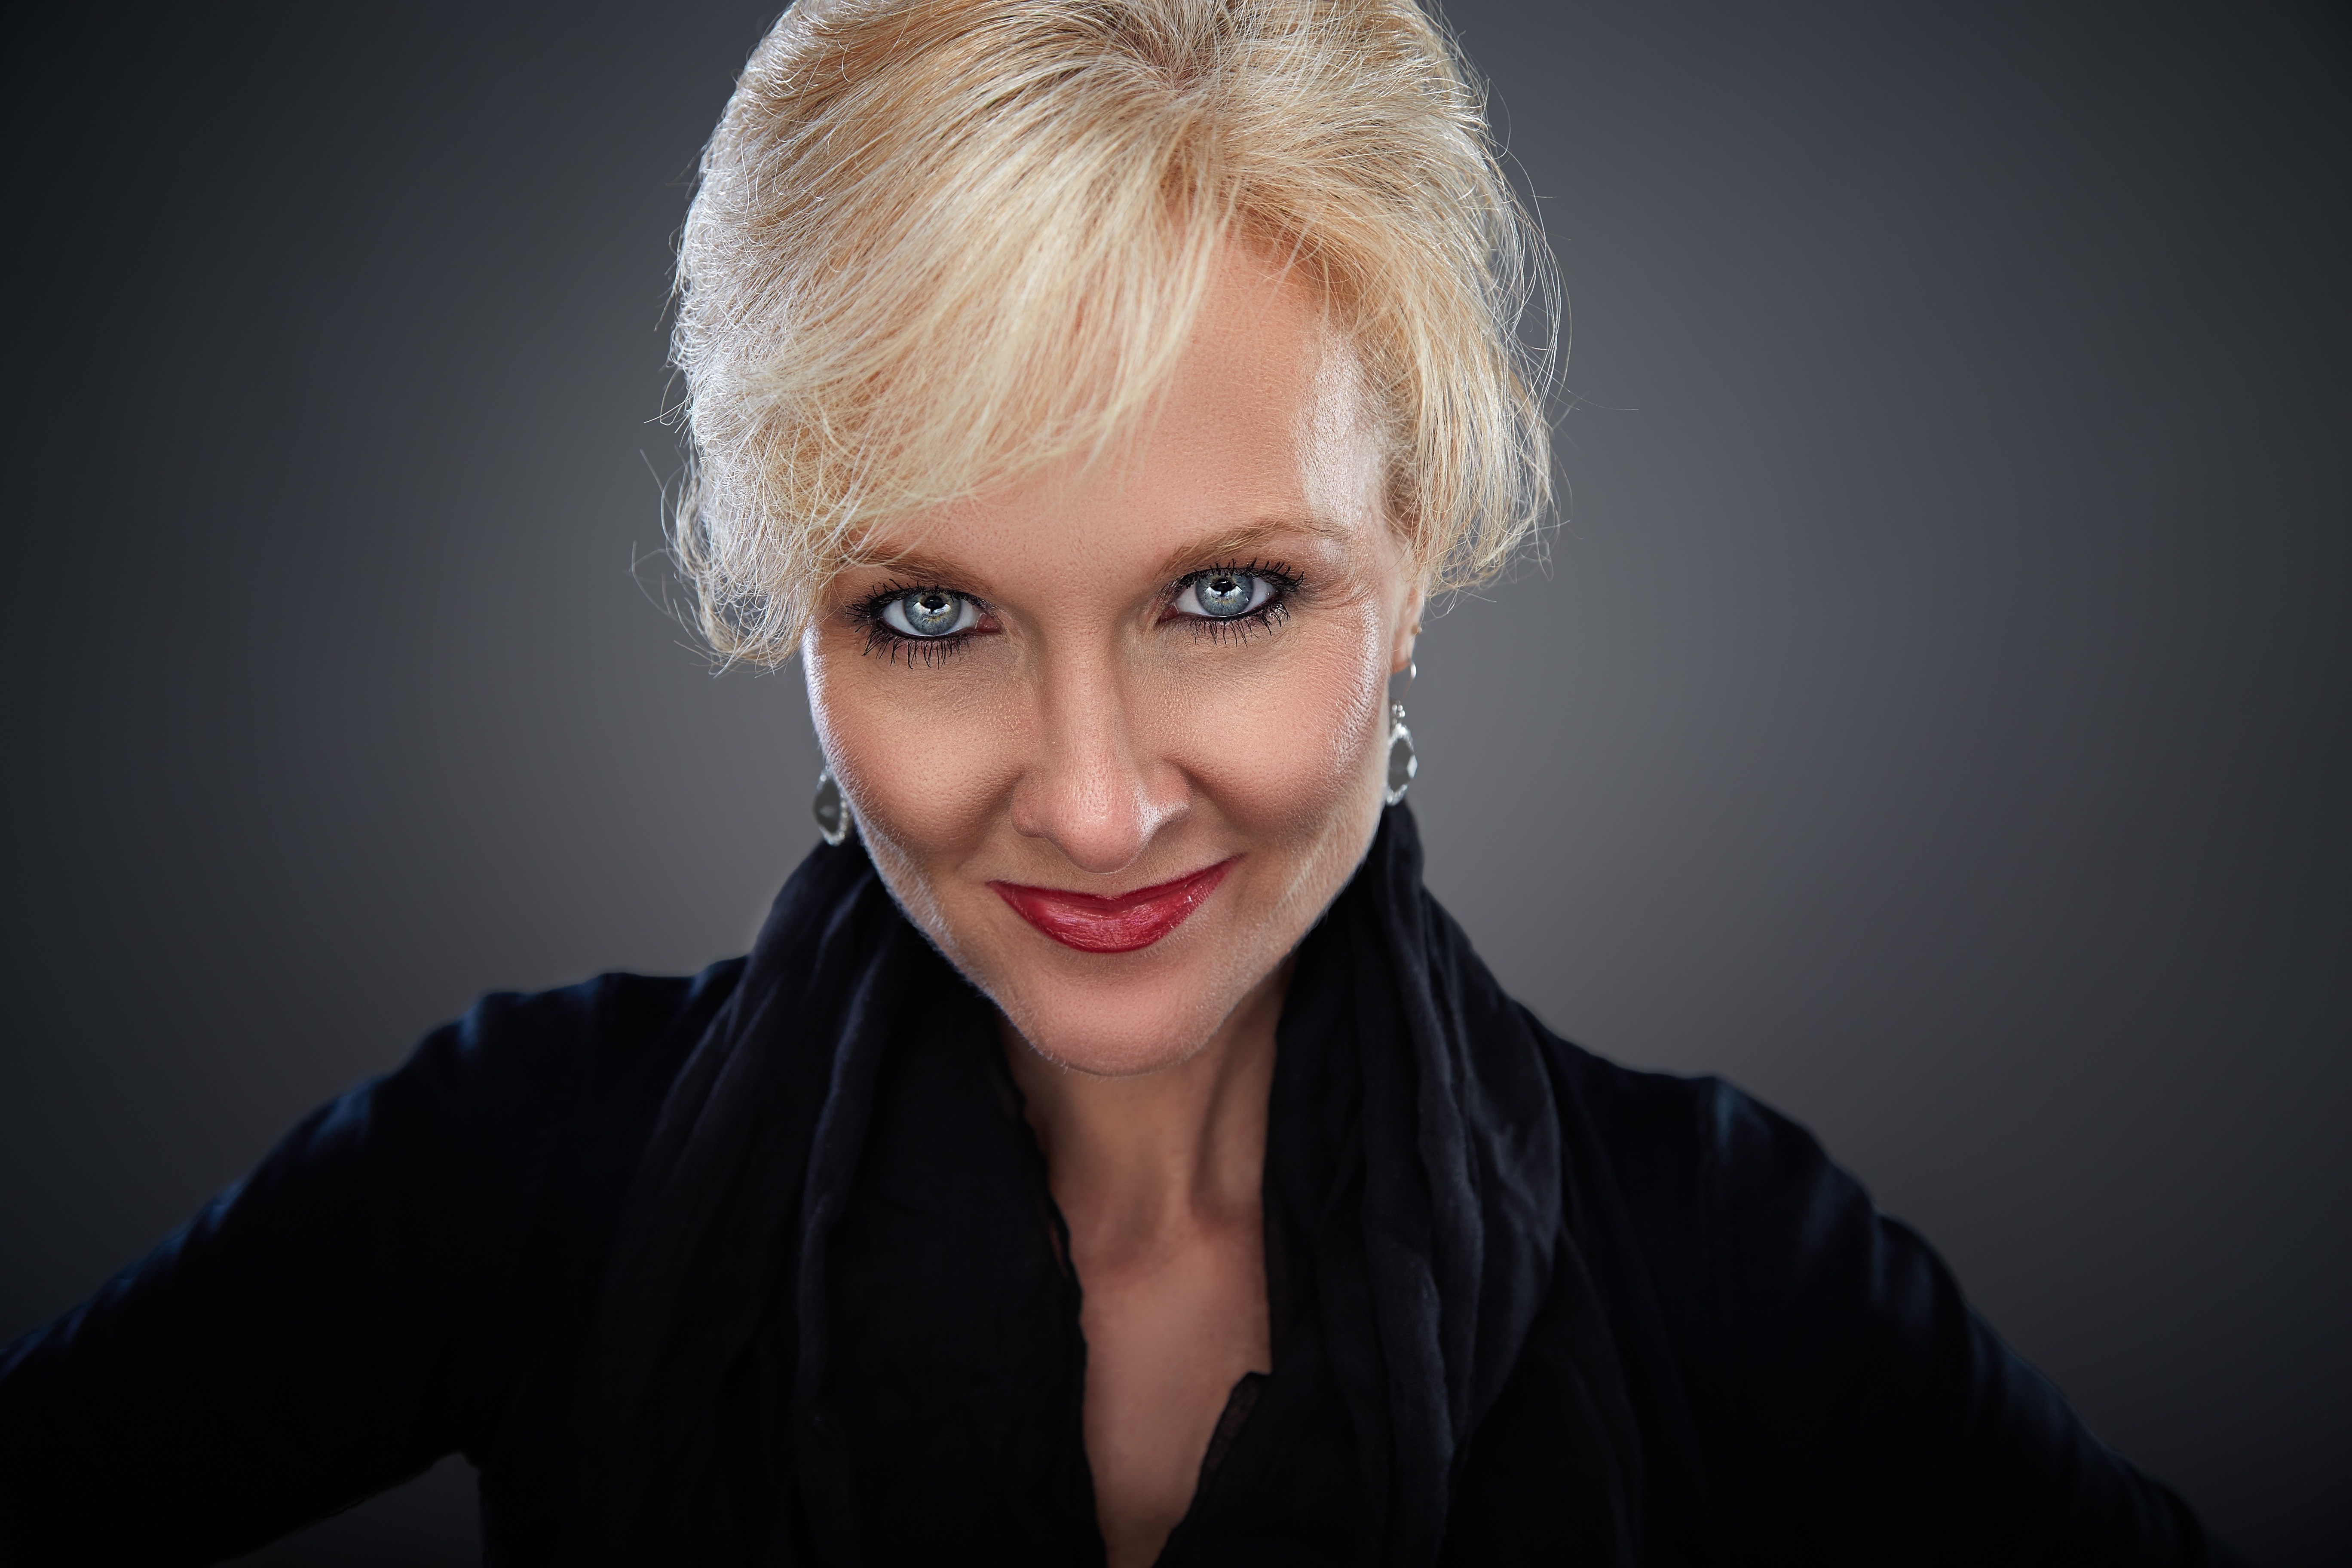
Label: Colored